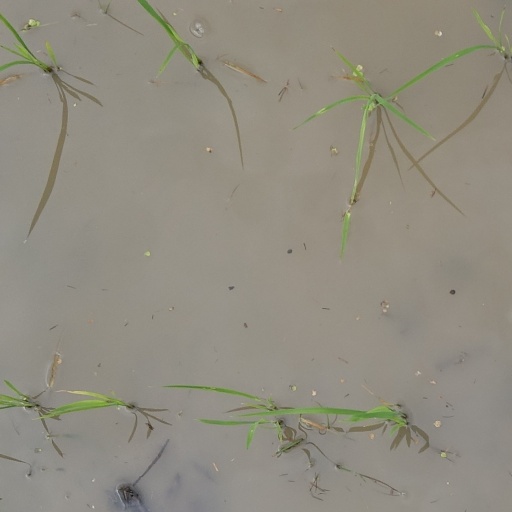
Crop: rice